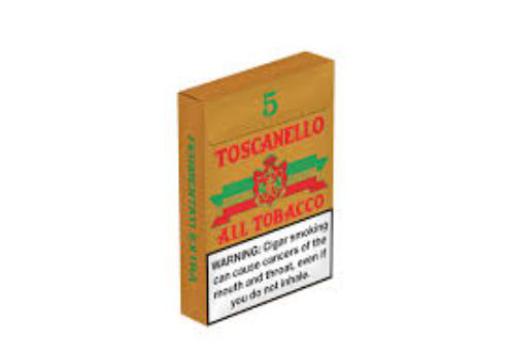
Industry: Necessities